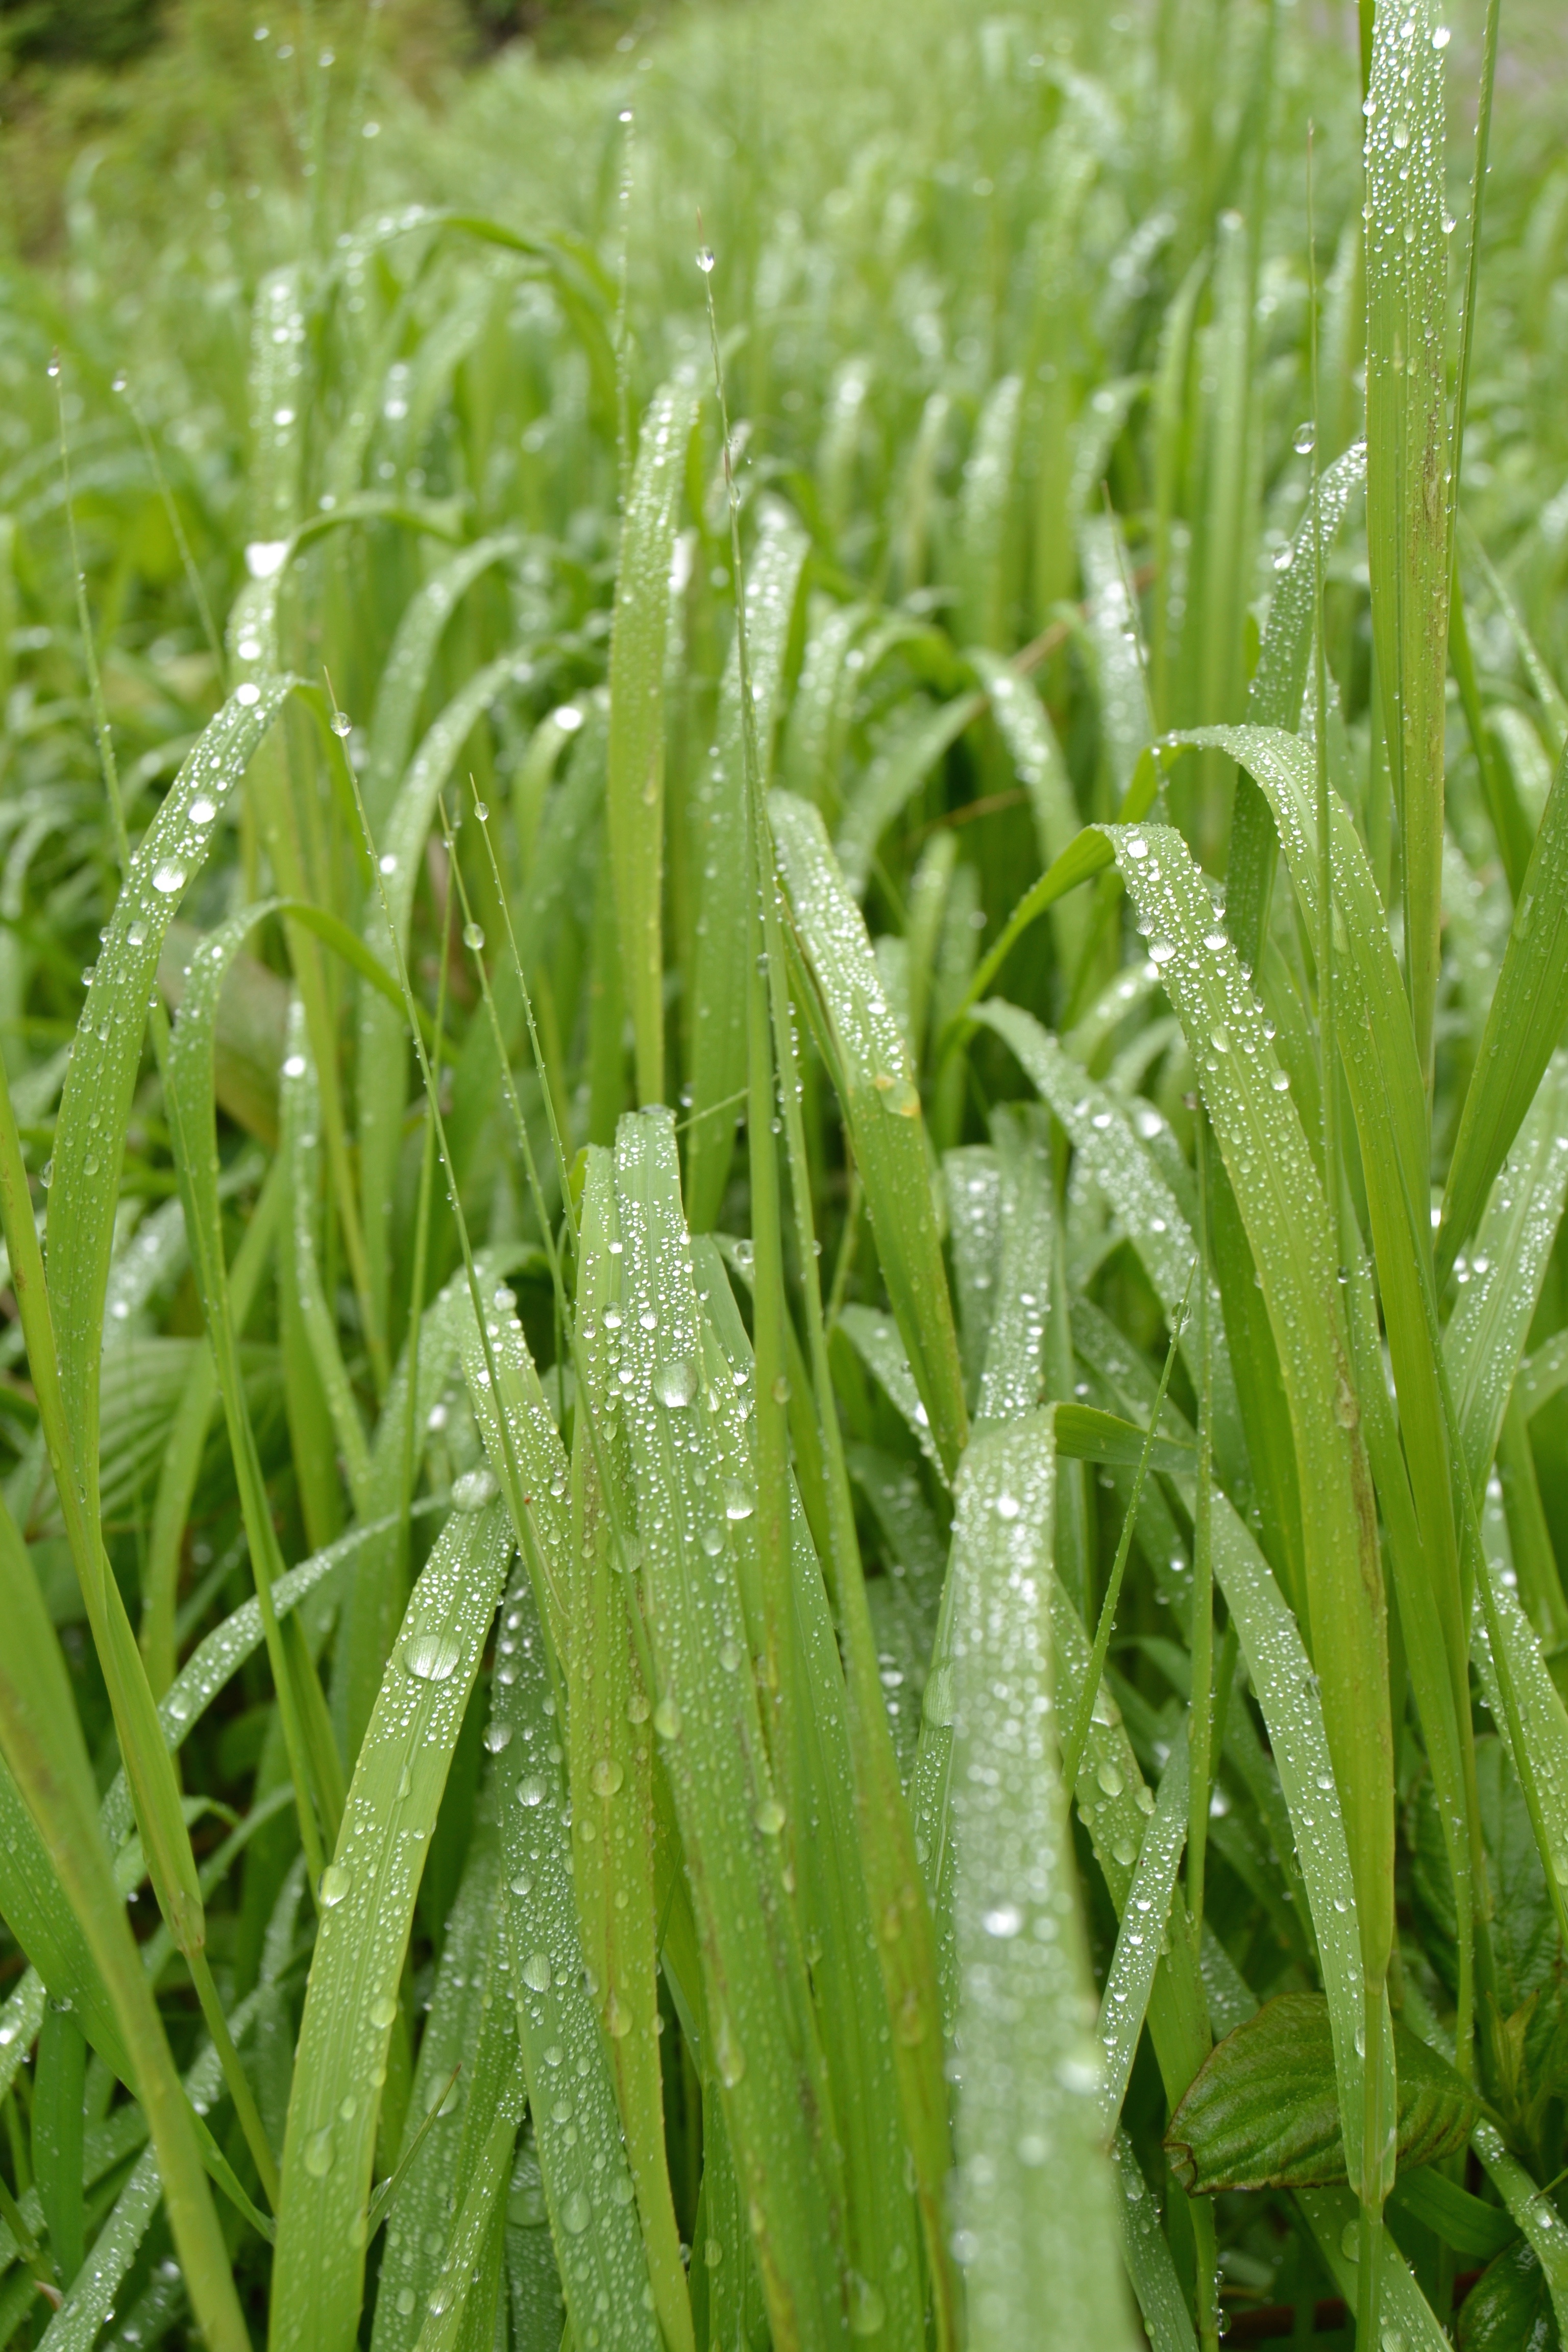
nature, grass, dew, plant, lawn, meadow, leaf, flower, frost, green, herb, weather, flora, close up, droplets, blades, drop of water, moisture, green grass, macro photography, flowering plant, daisy family, grass field, grass family, plant stem, land plant